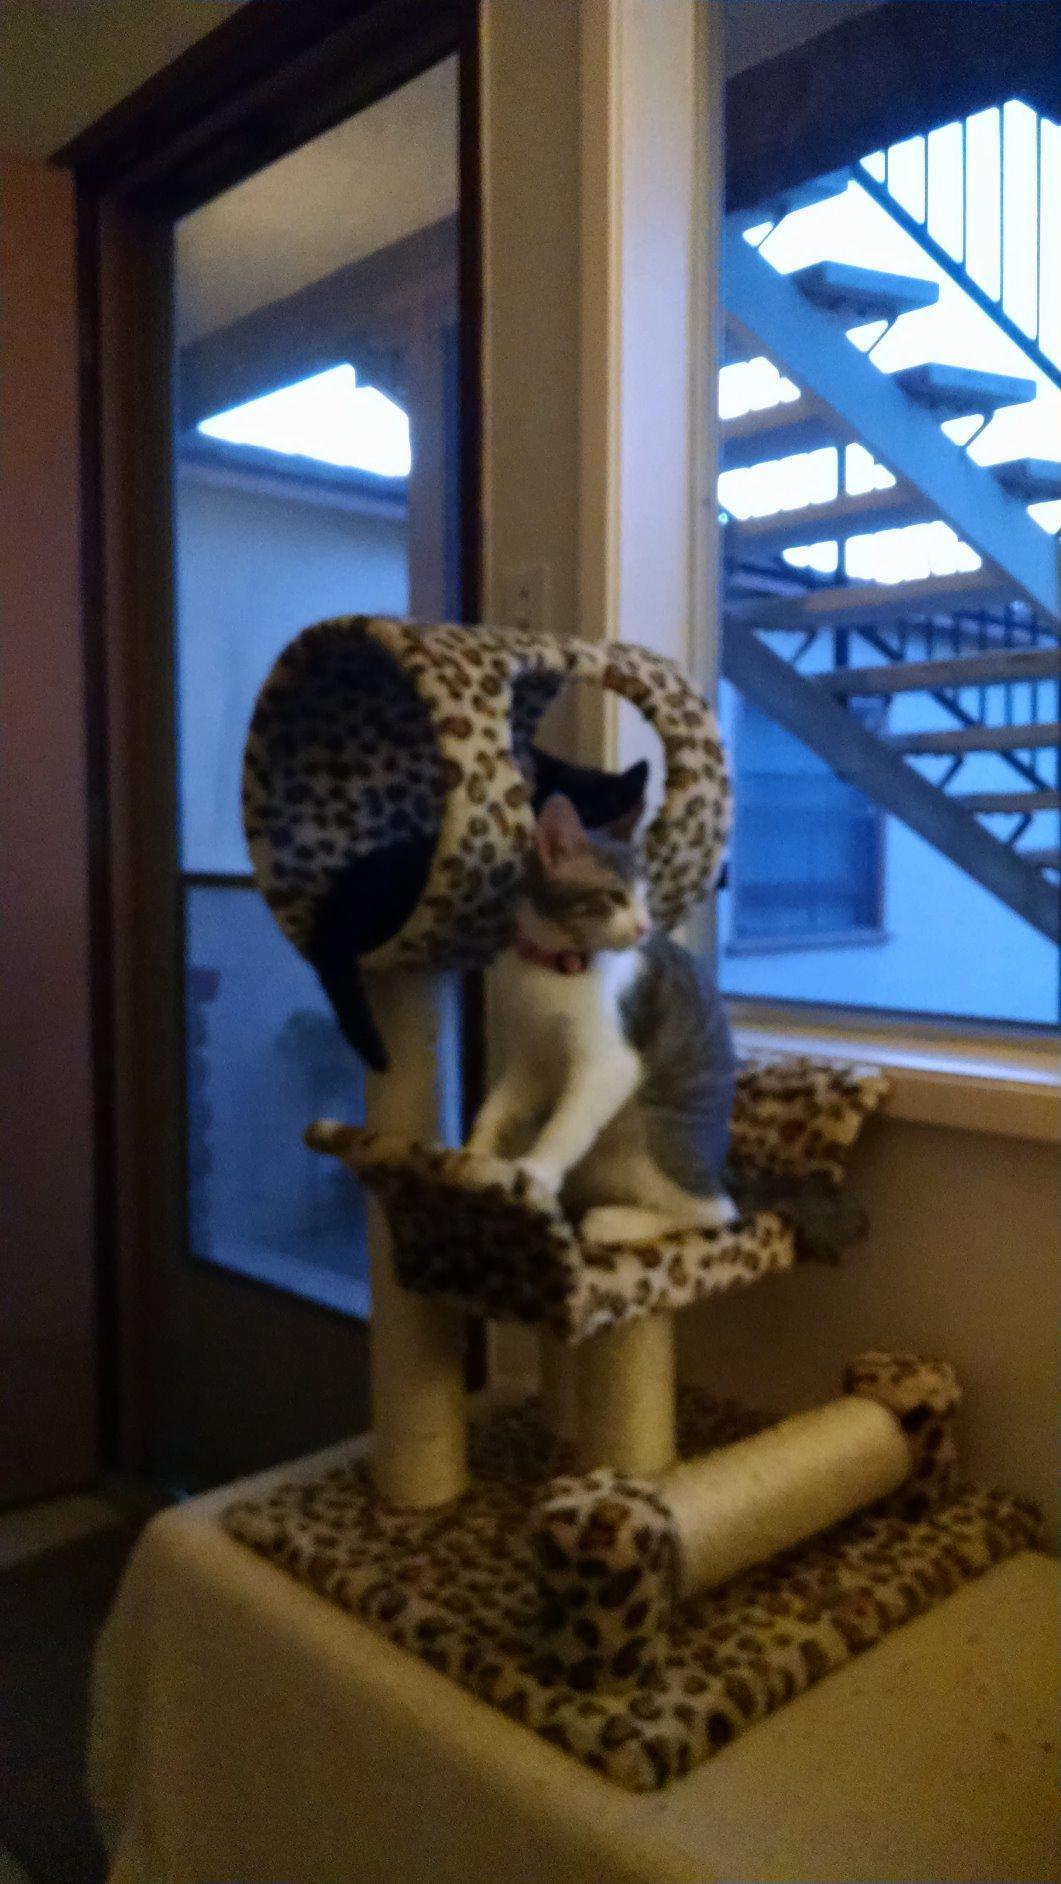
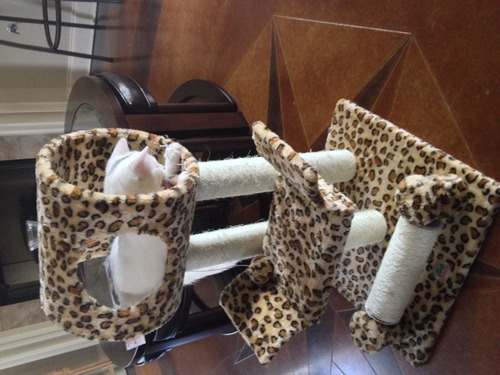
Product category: items_cat tree
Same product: yes